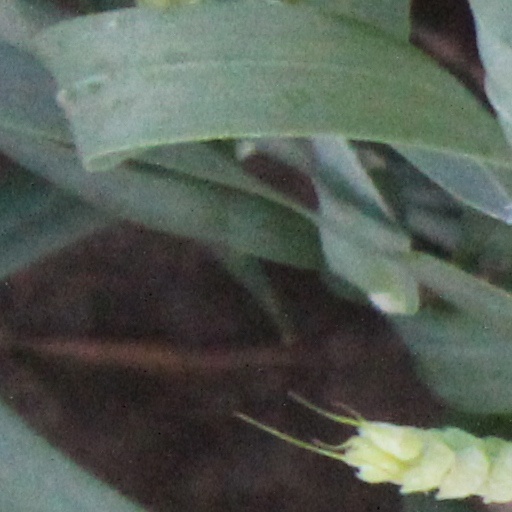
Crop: wheat